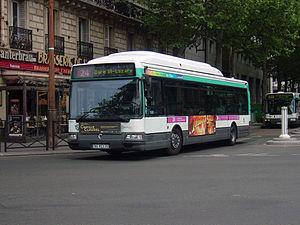
Irisbus Agora GNV de la ligne 24 quittant l'arrêt Pont d'Austerlitz-Quai de la Rapée
L'Agora est une gamme d'autobus urbains à plancher bas lancée par Renault VI en 1995 à l'occasion du congrès de l'UITP à Paris. Il s'agit du premier bus surbaissé de construction française produit à grande échelle. Il succède directement au R312, et indirectement au PR112 et PR118.